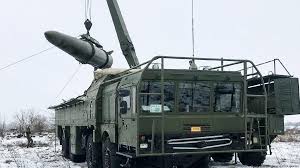
Label: Air Defense